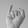
ASL letter: I